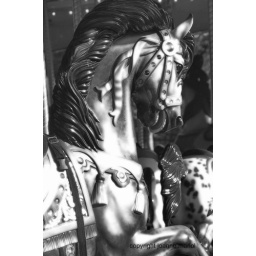
Black and white detail image of a carousel horse by photographer Joanne Mariol.